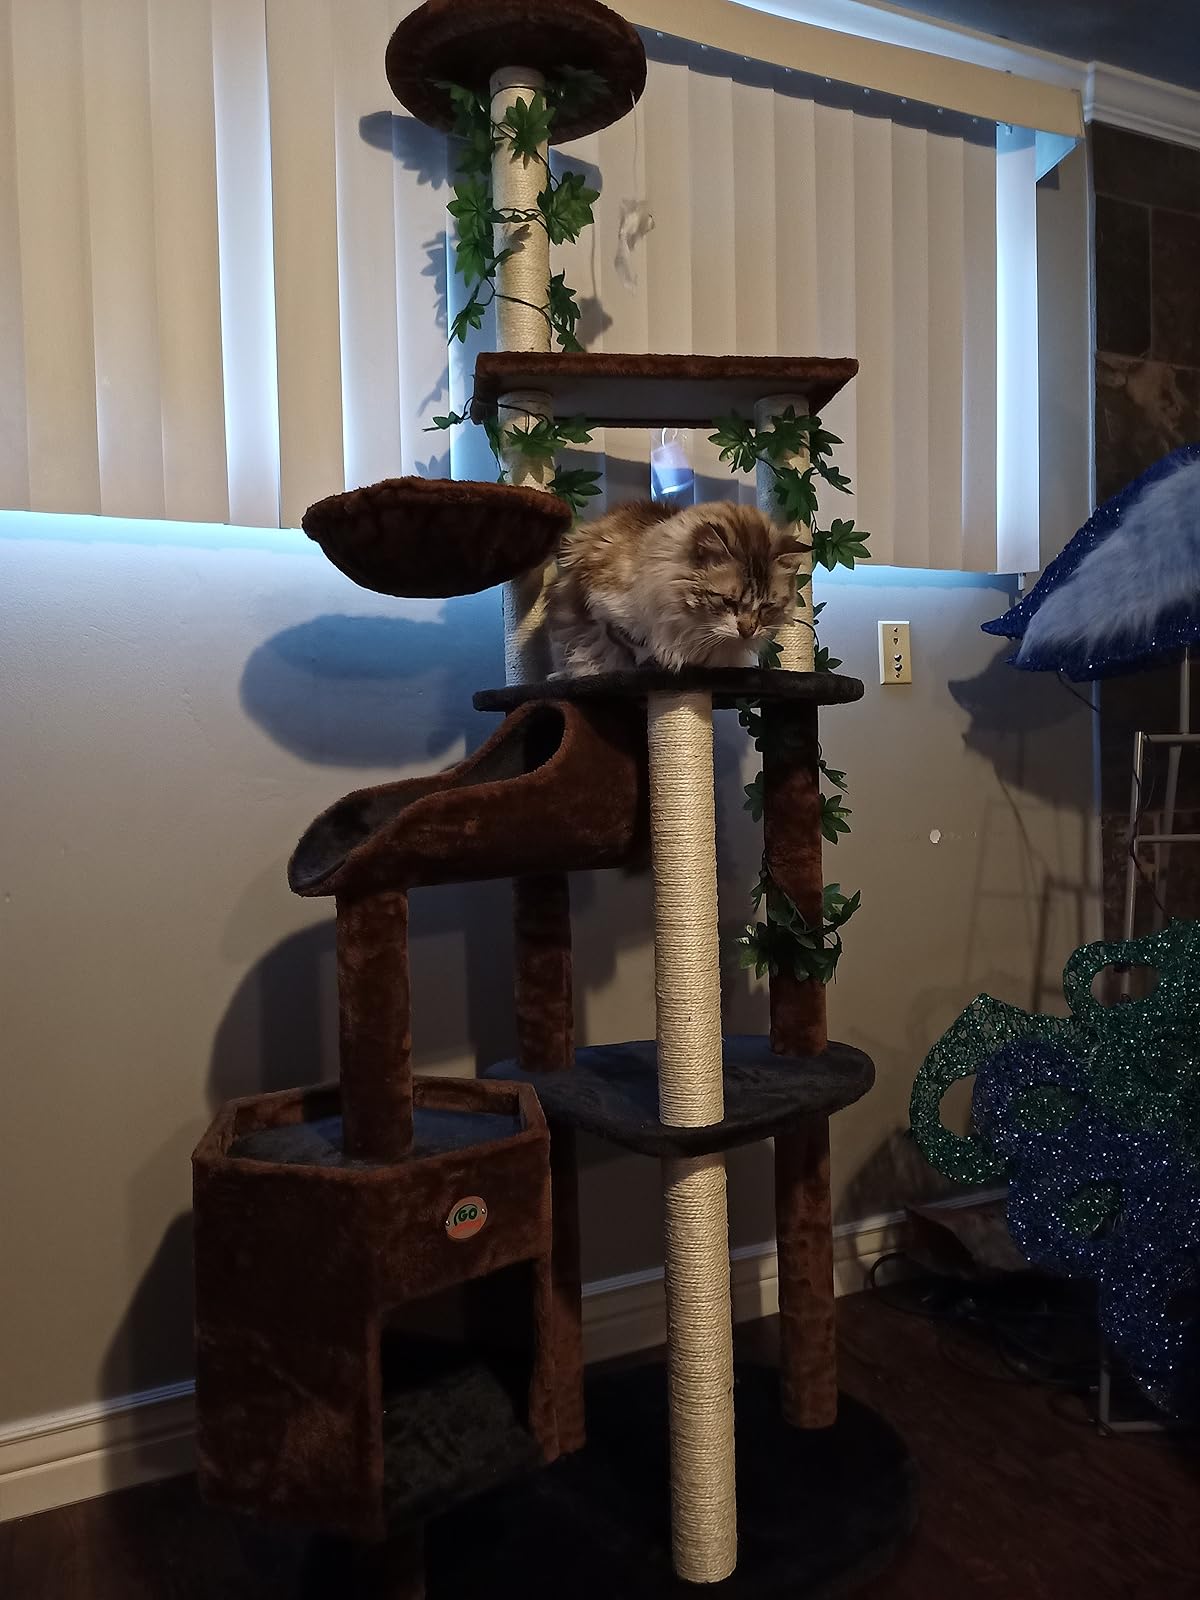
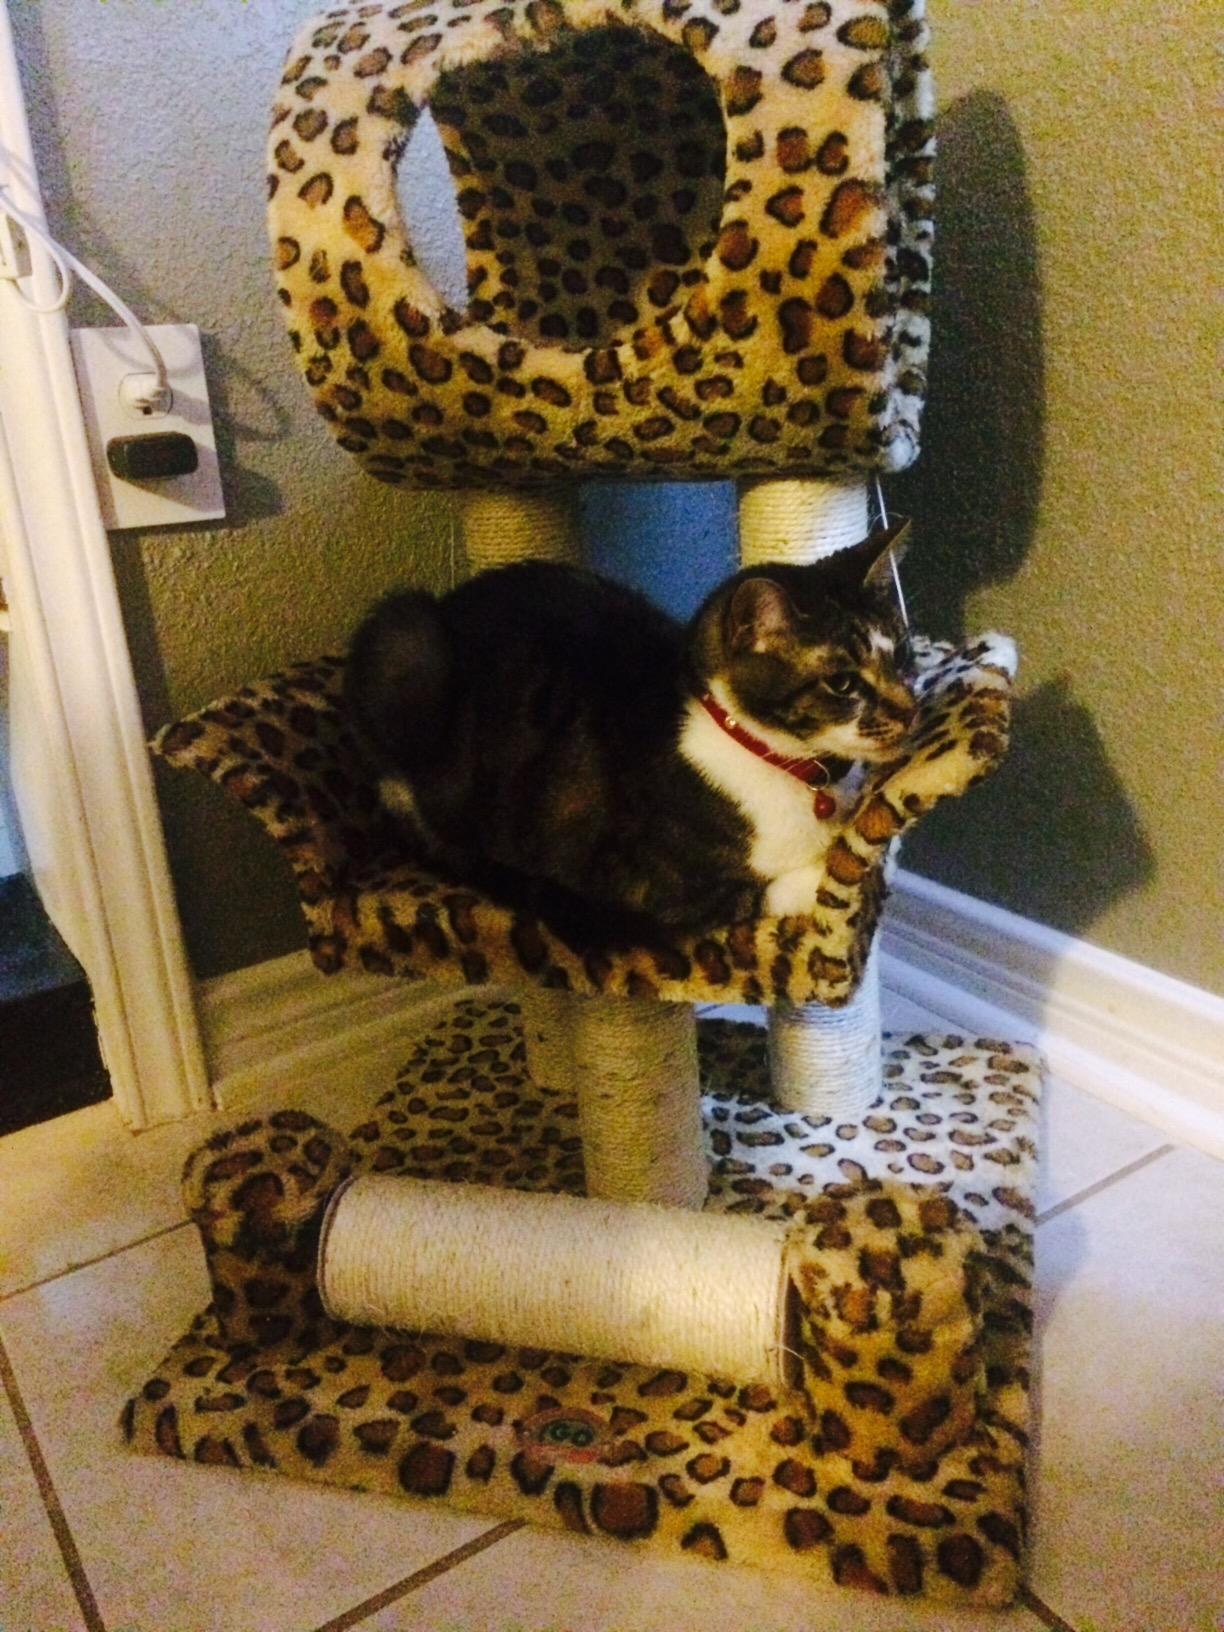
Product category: items_cat tree
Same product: no